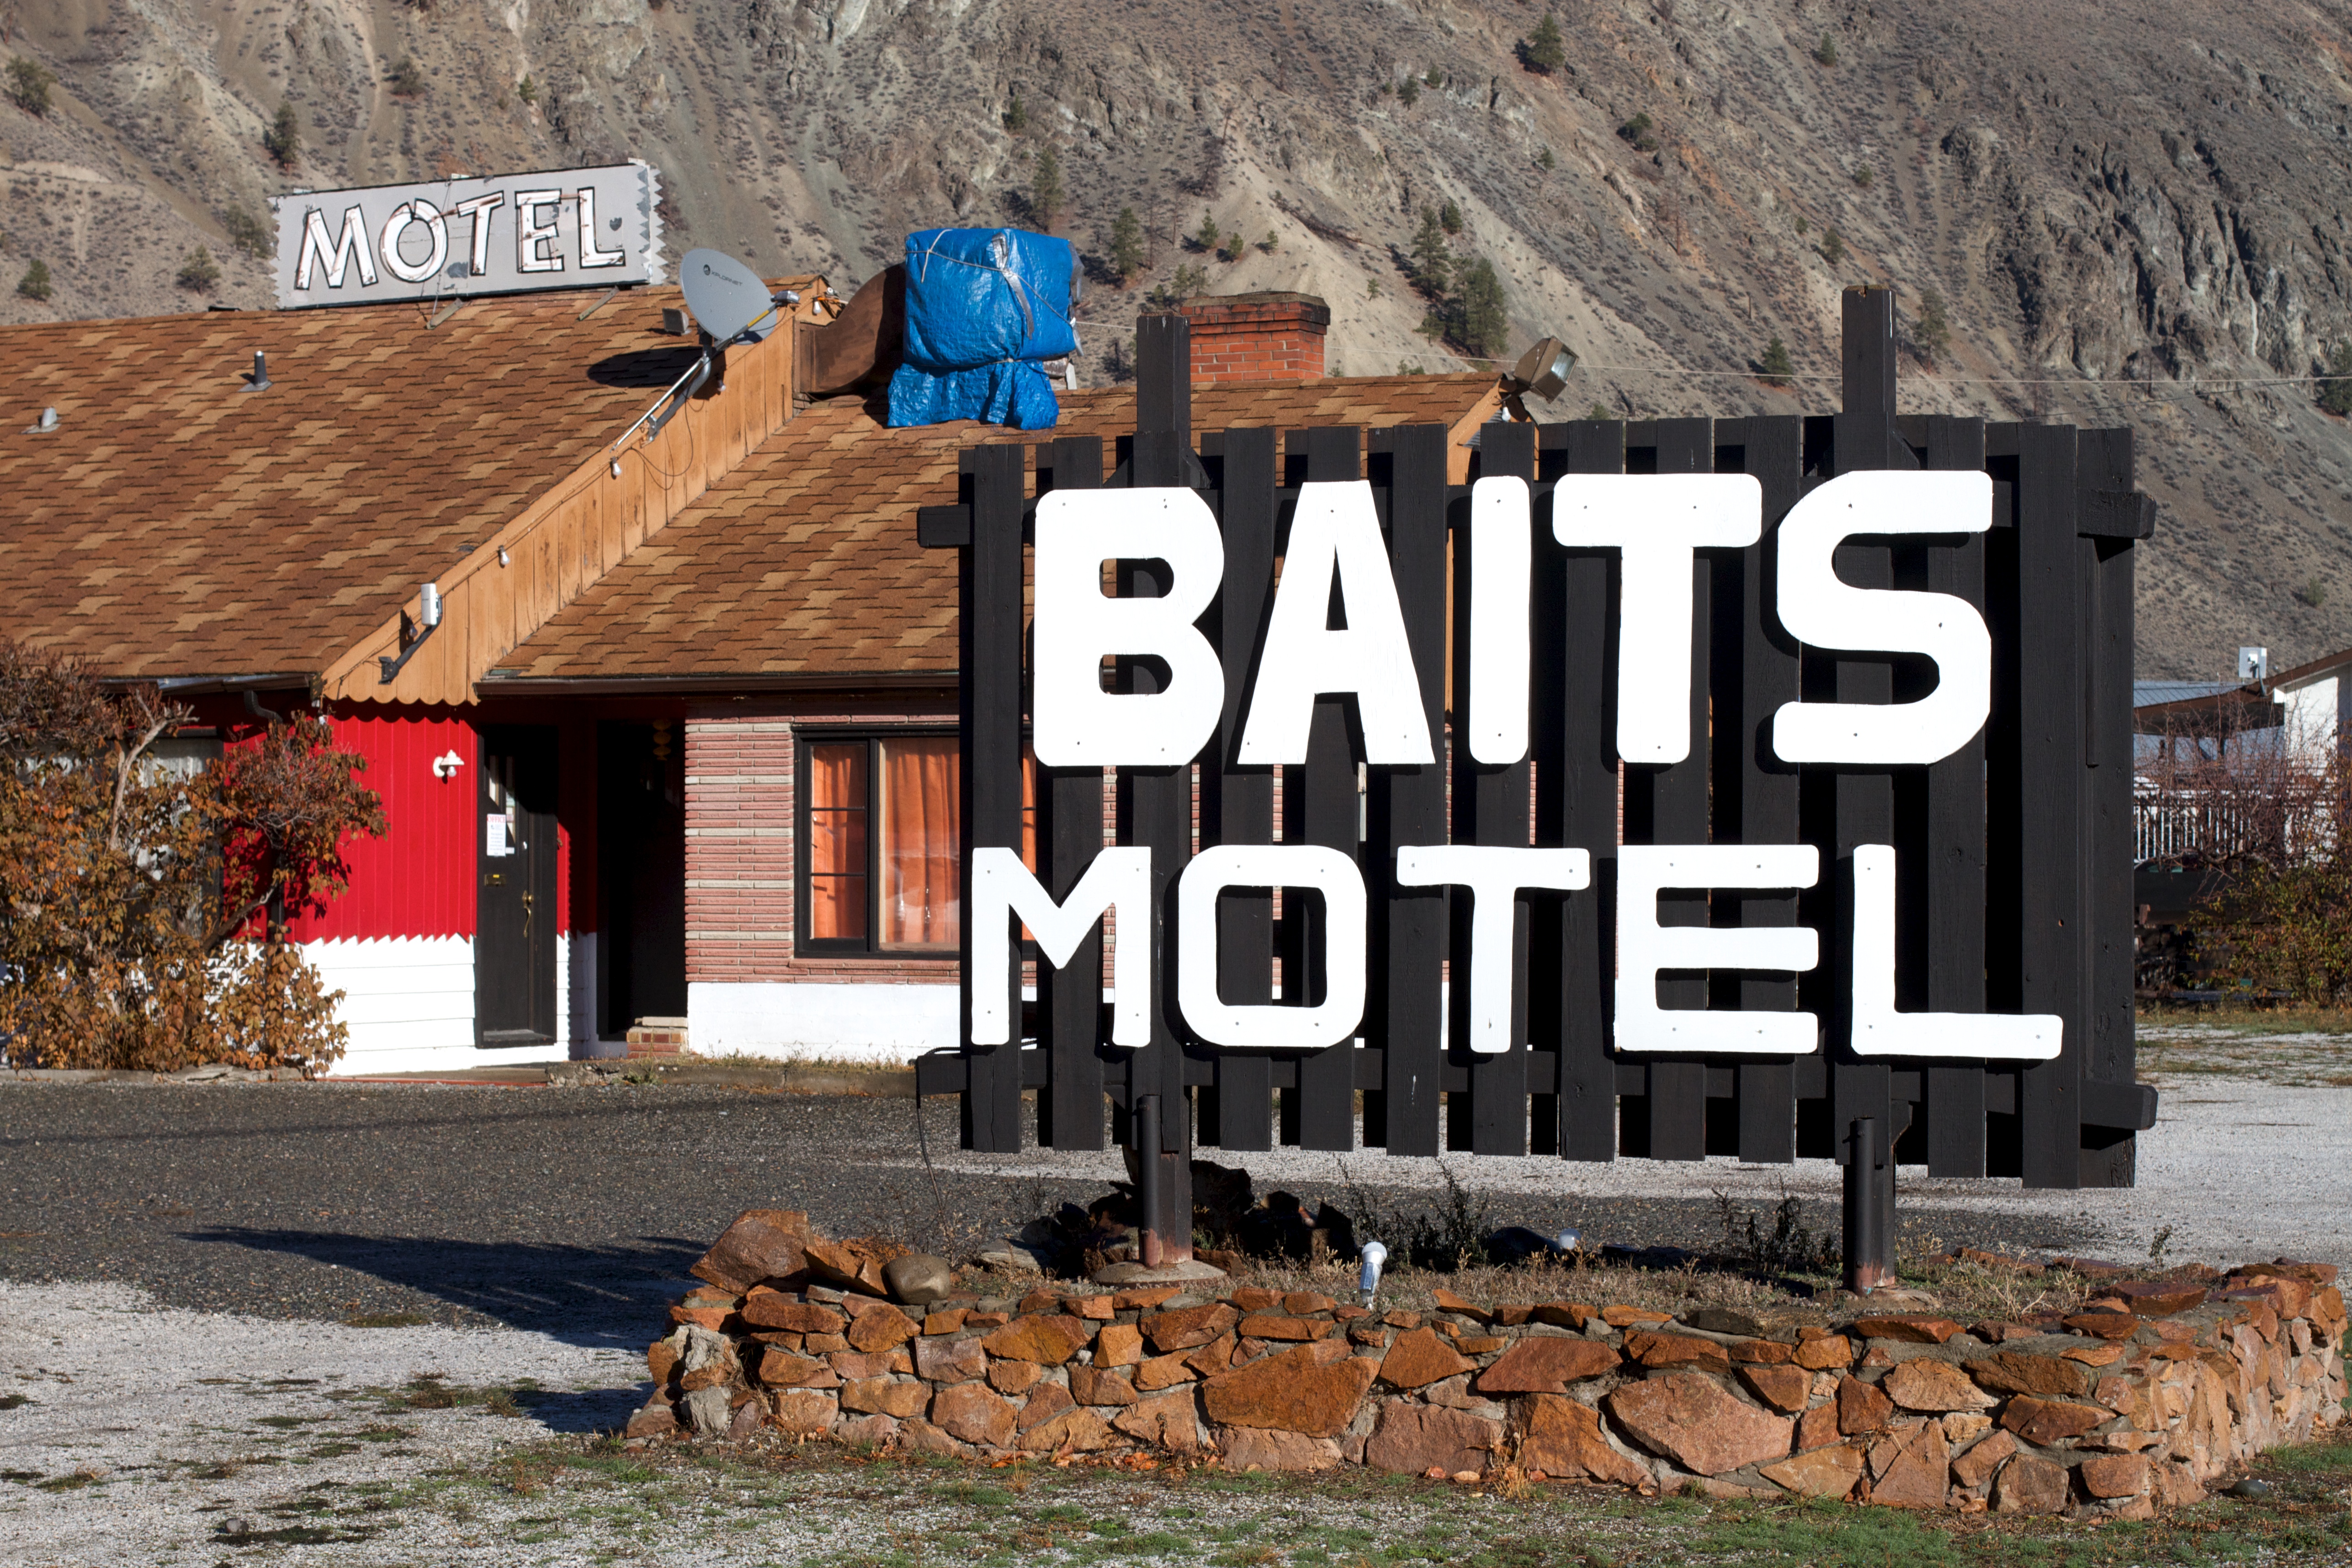
wood, house, wall, sign, motel, facade, signage, canada, britishcolumbia